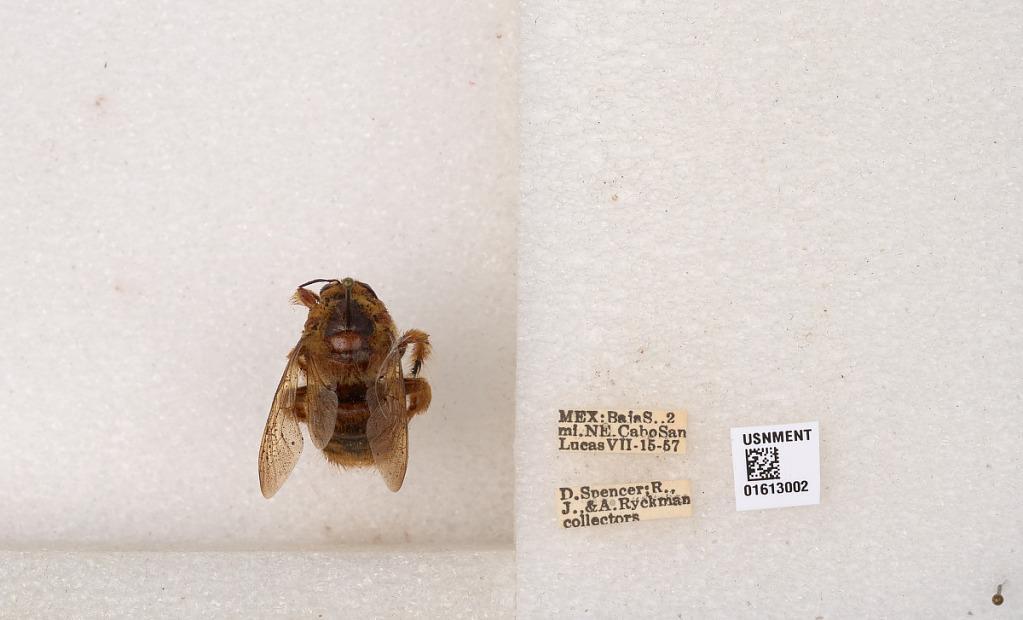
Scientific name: Xylocopa (Neoxylocopa) varipuncta Patton
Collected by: D. Spencer, R. Ryckman, J. Ryckman & Ryckman
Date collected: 1957-7-15
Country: Mexico
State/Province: Baja California Sur
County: LosCabos
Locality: .2 mi NE Cabo San Lucas